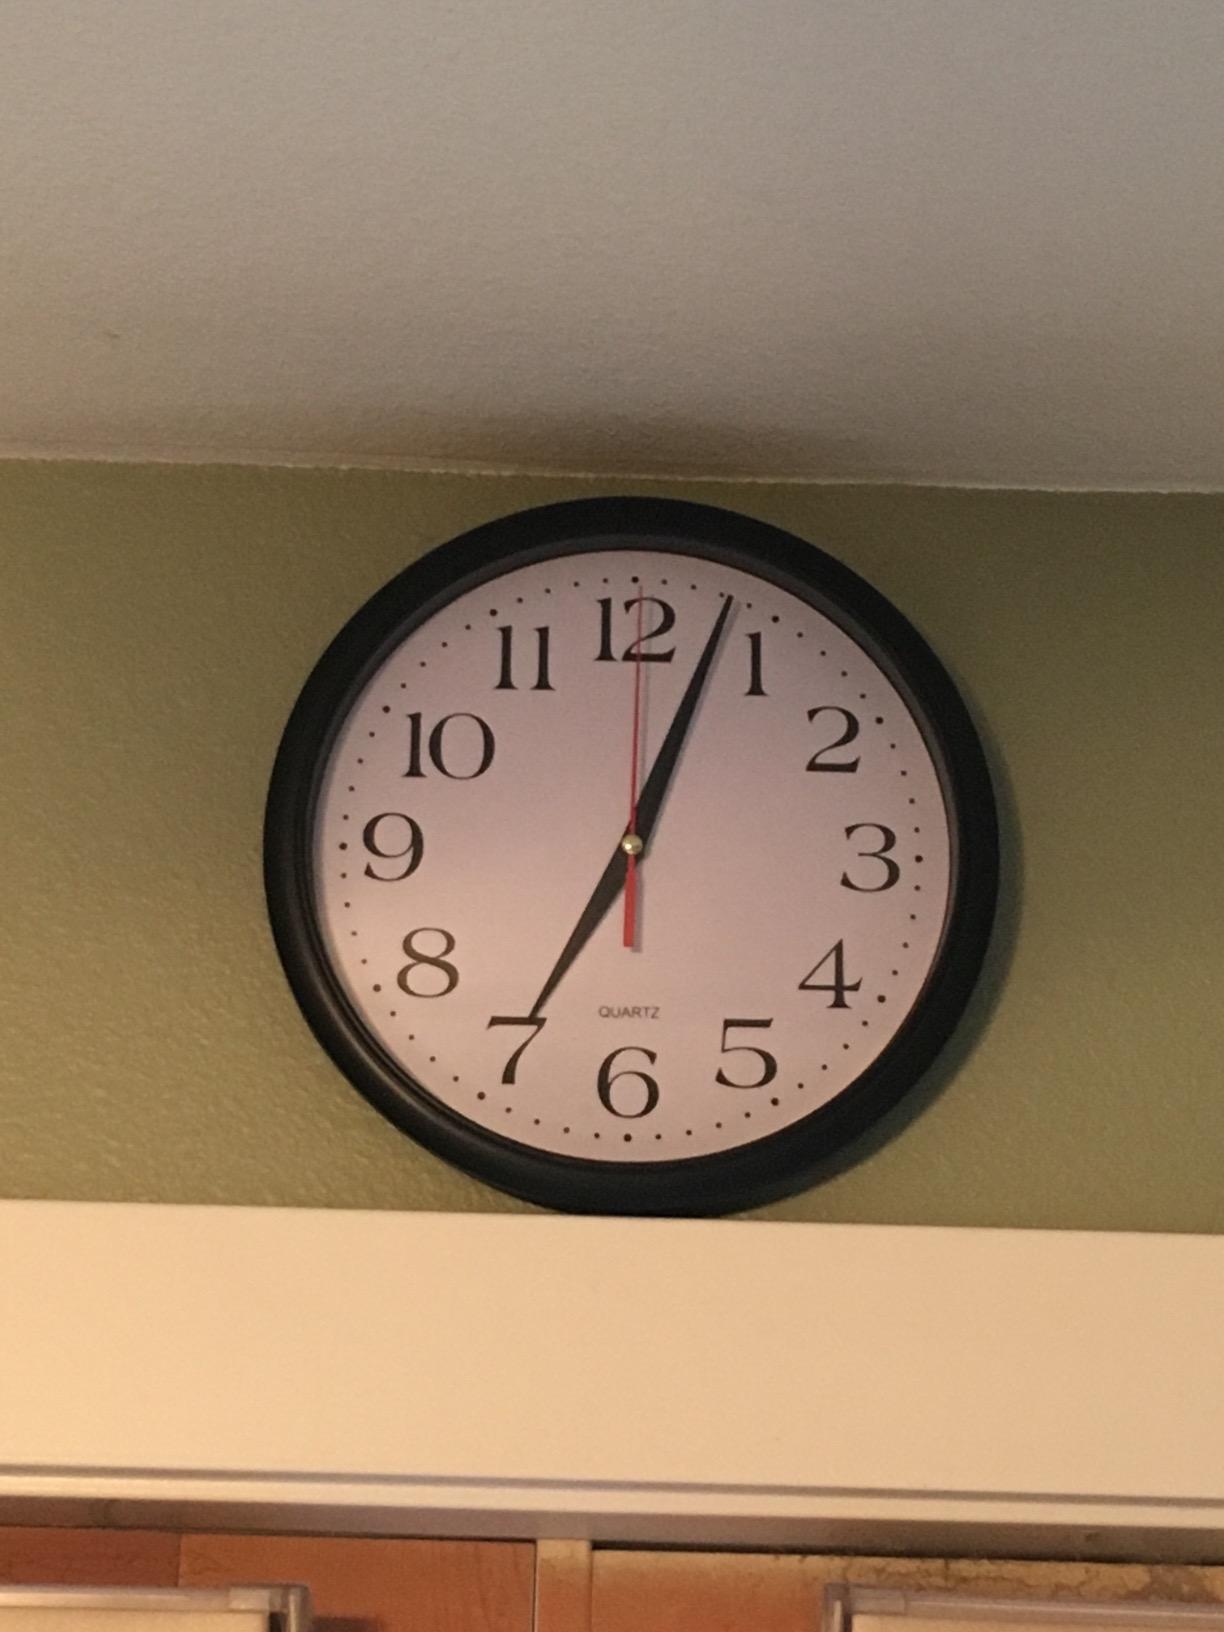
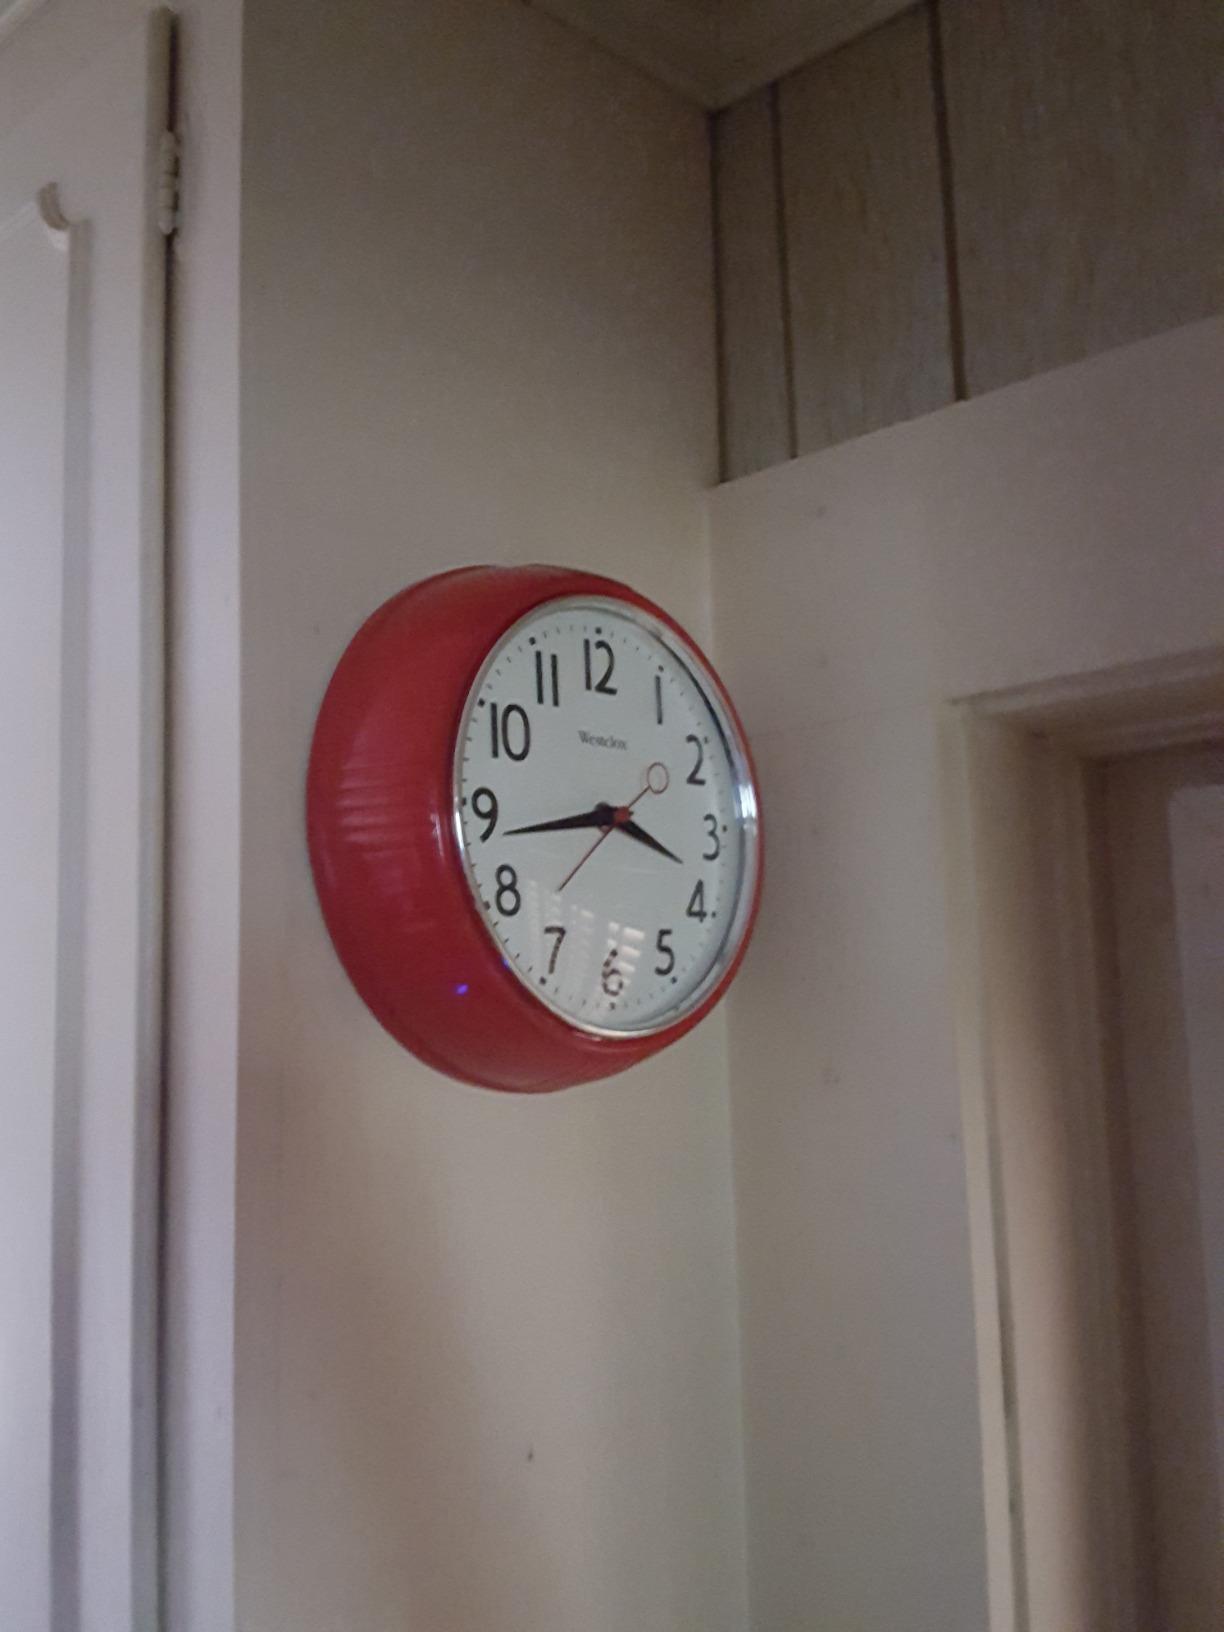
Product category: clock
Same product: no